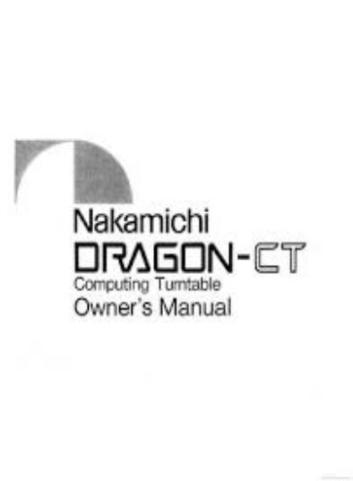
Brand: nakamichi-2
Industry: Necessities